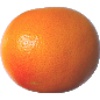
Label: Grapefruit Pink 1